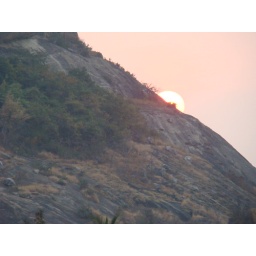
sun rising over monkey mountain